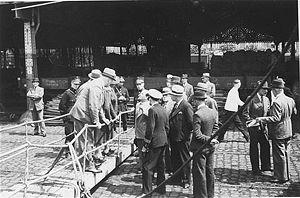
Le Saint Louis était un paquebot transatlantique allemand à bord duquel 963 Juifs allemands quittèrent l'Allemagne nazie en mai 1939. Mais les passagers se virent refuser de débarquer à Cuba, leur destination initiale, et après un refus des États-Unis et du Canada de les accueillir, le navire revint en Europe où les passagers furent débarqués à Anvers le 7 juin puis répartis entre la Belgique, le Royaume-Uni, les Pays-Bas et la France.